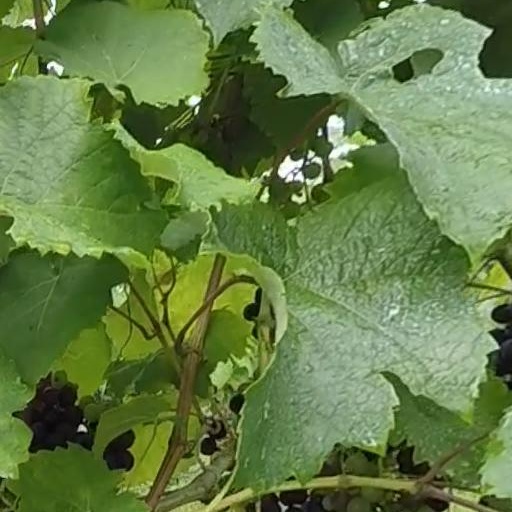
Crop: grape